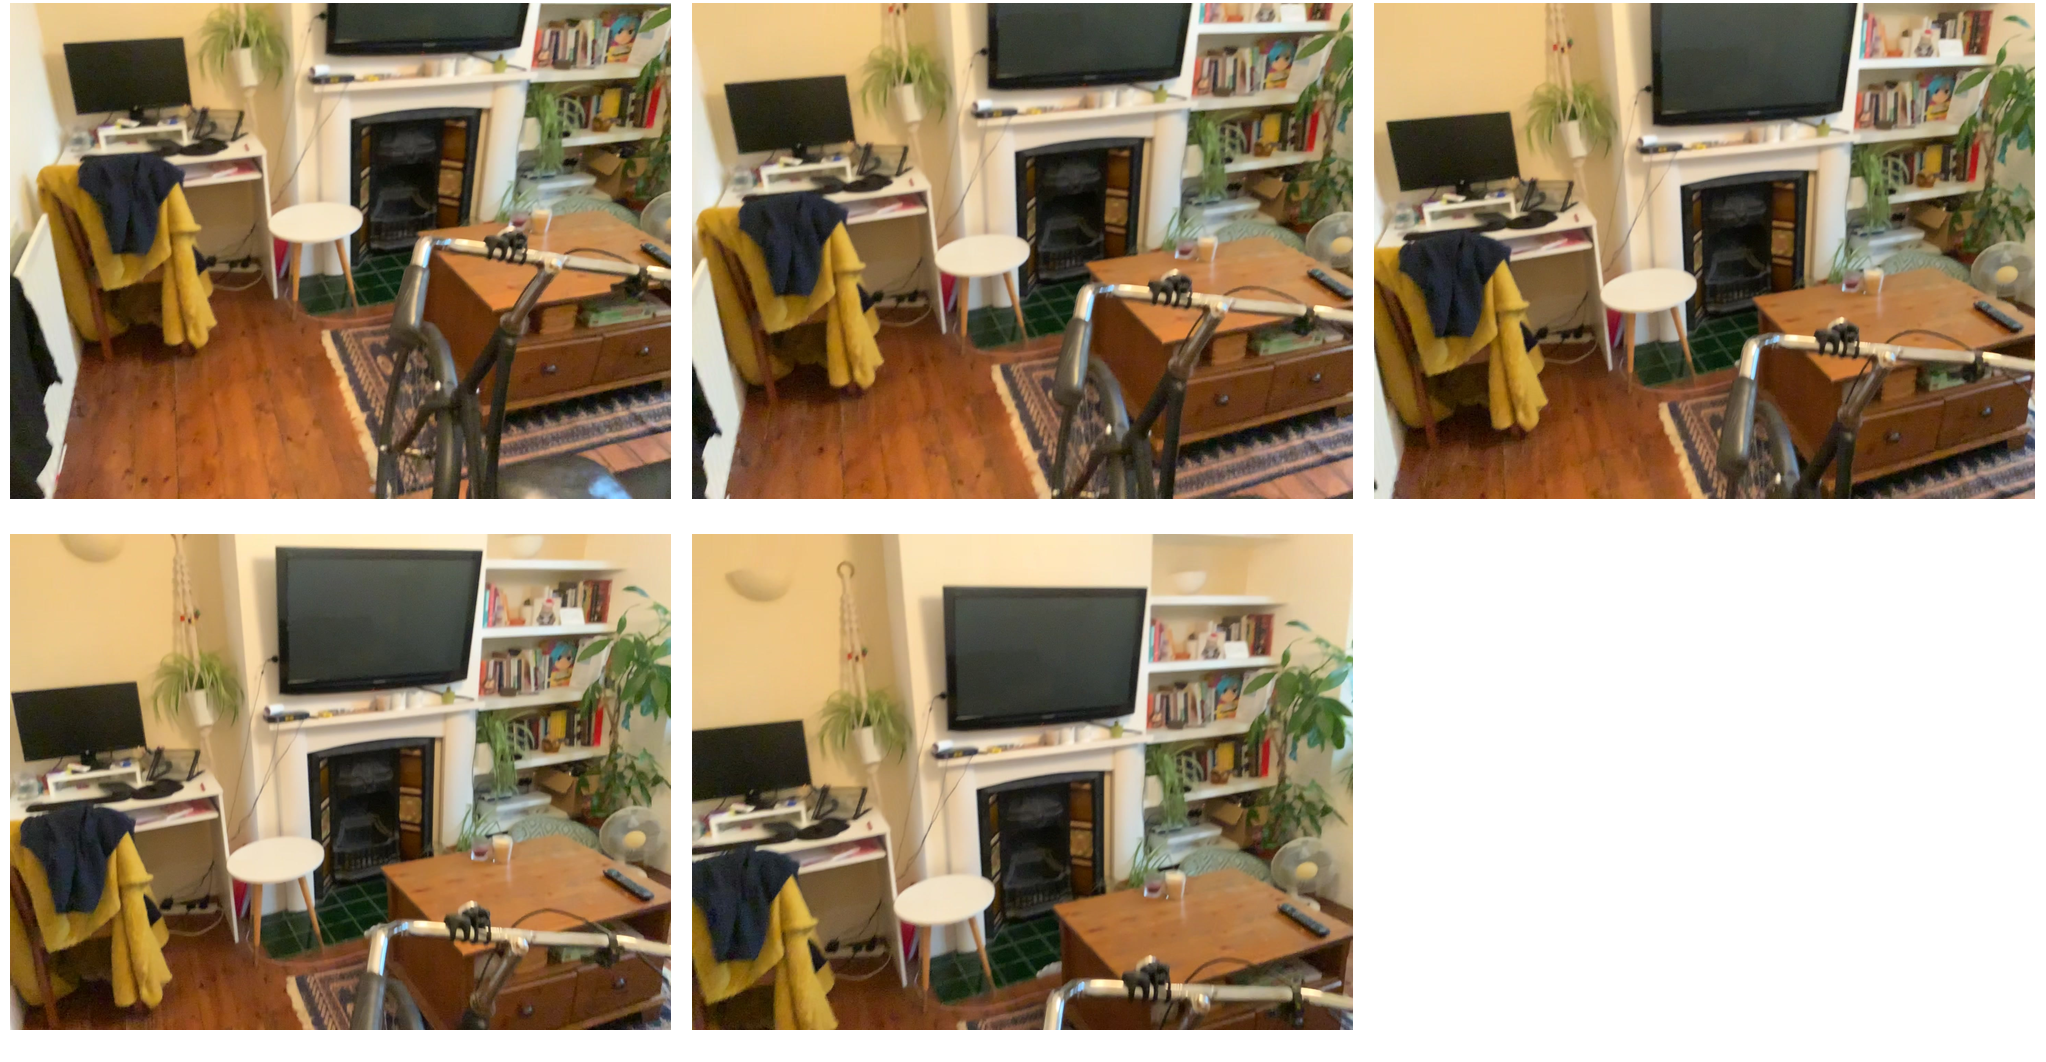Task instruction: Turn on the television.
Answer: {"task_instruction": "Turn on the television.", "nodes": ["remote control", "tv"], "edges": [{"functional_relationship": "control", "object1": "remote control", "object2": "tv", "spatial_relations": ["lower_than", "in_front_of", "left_of"], "is_touching": false}], "action_type": "press", "function_type": "device_control"}